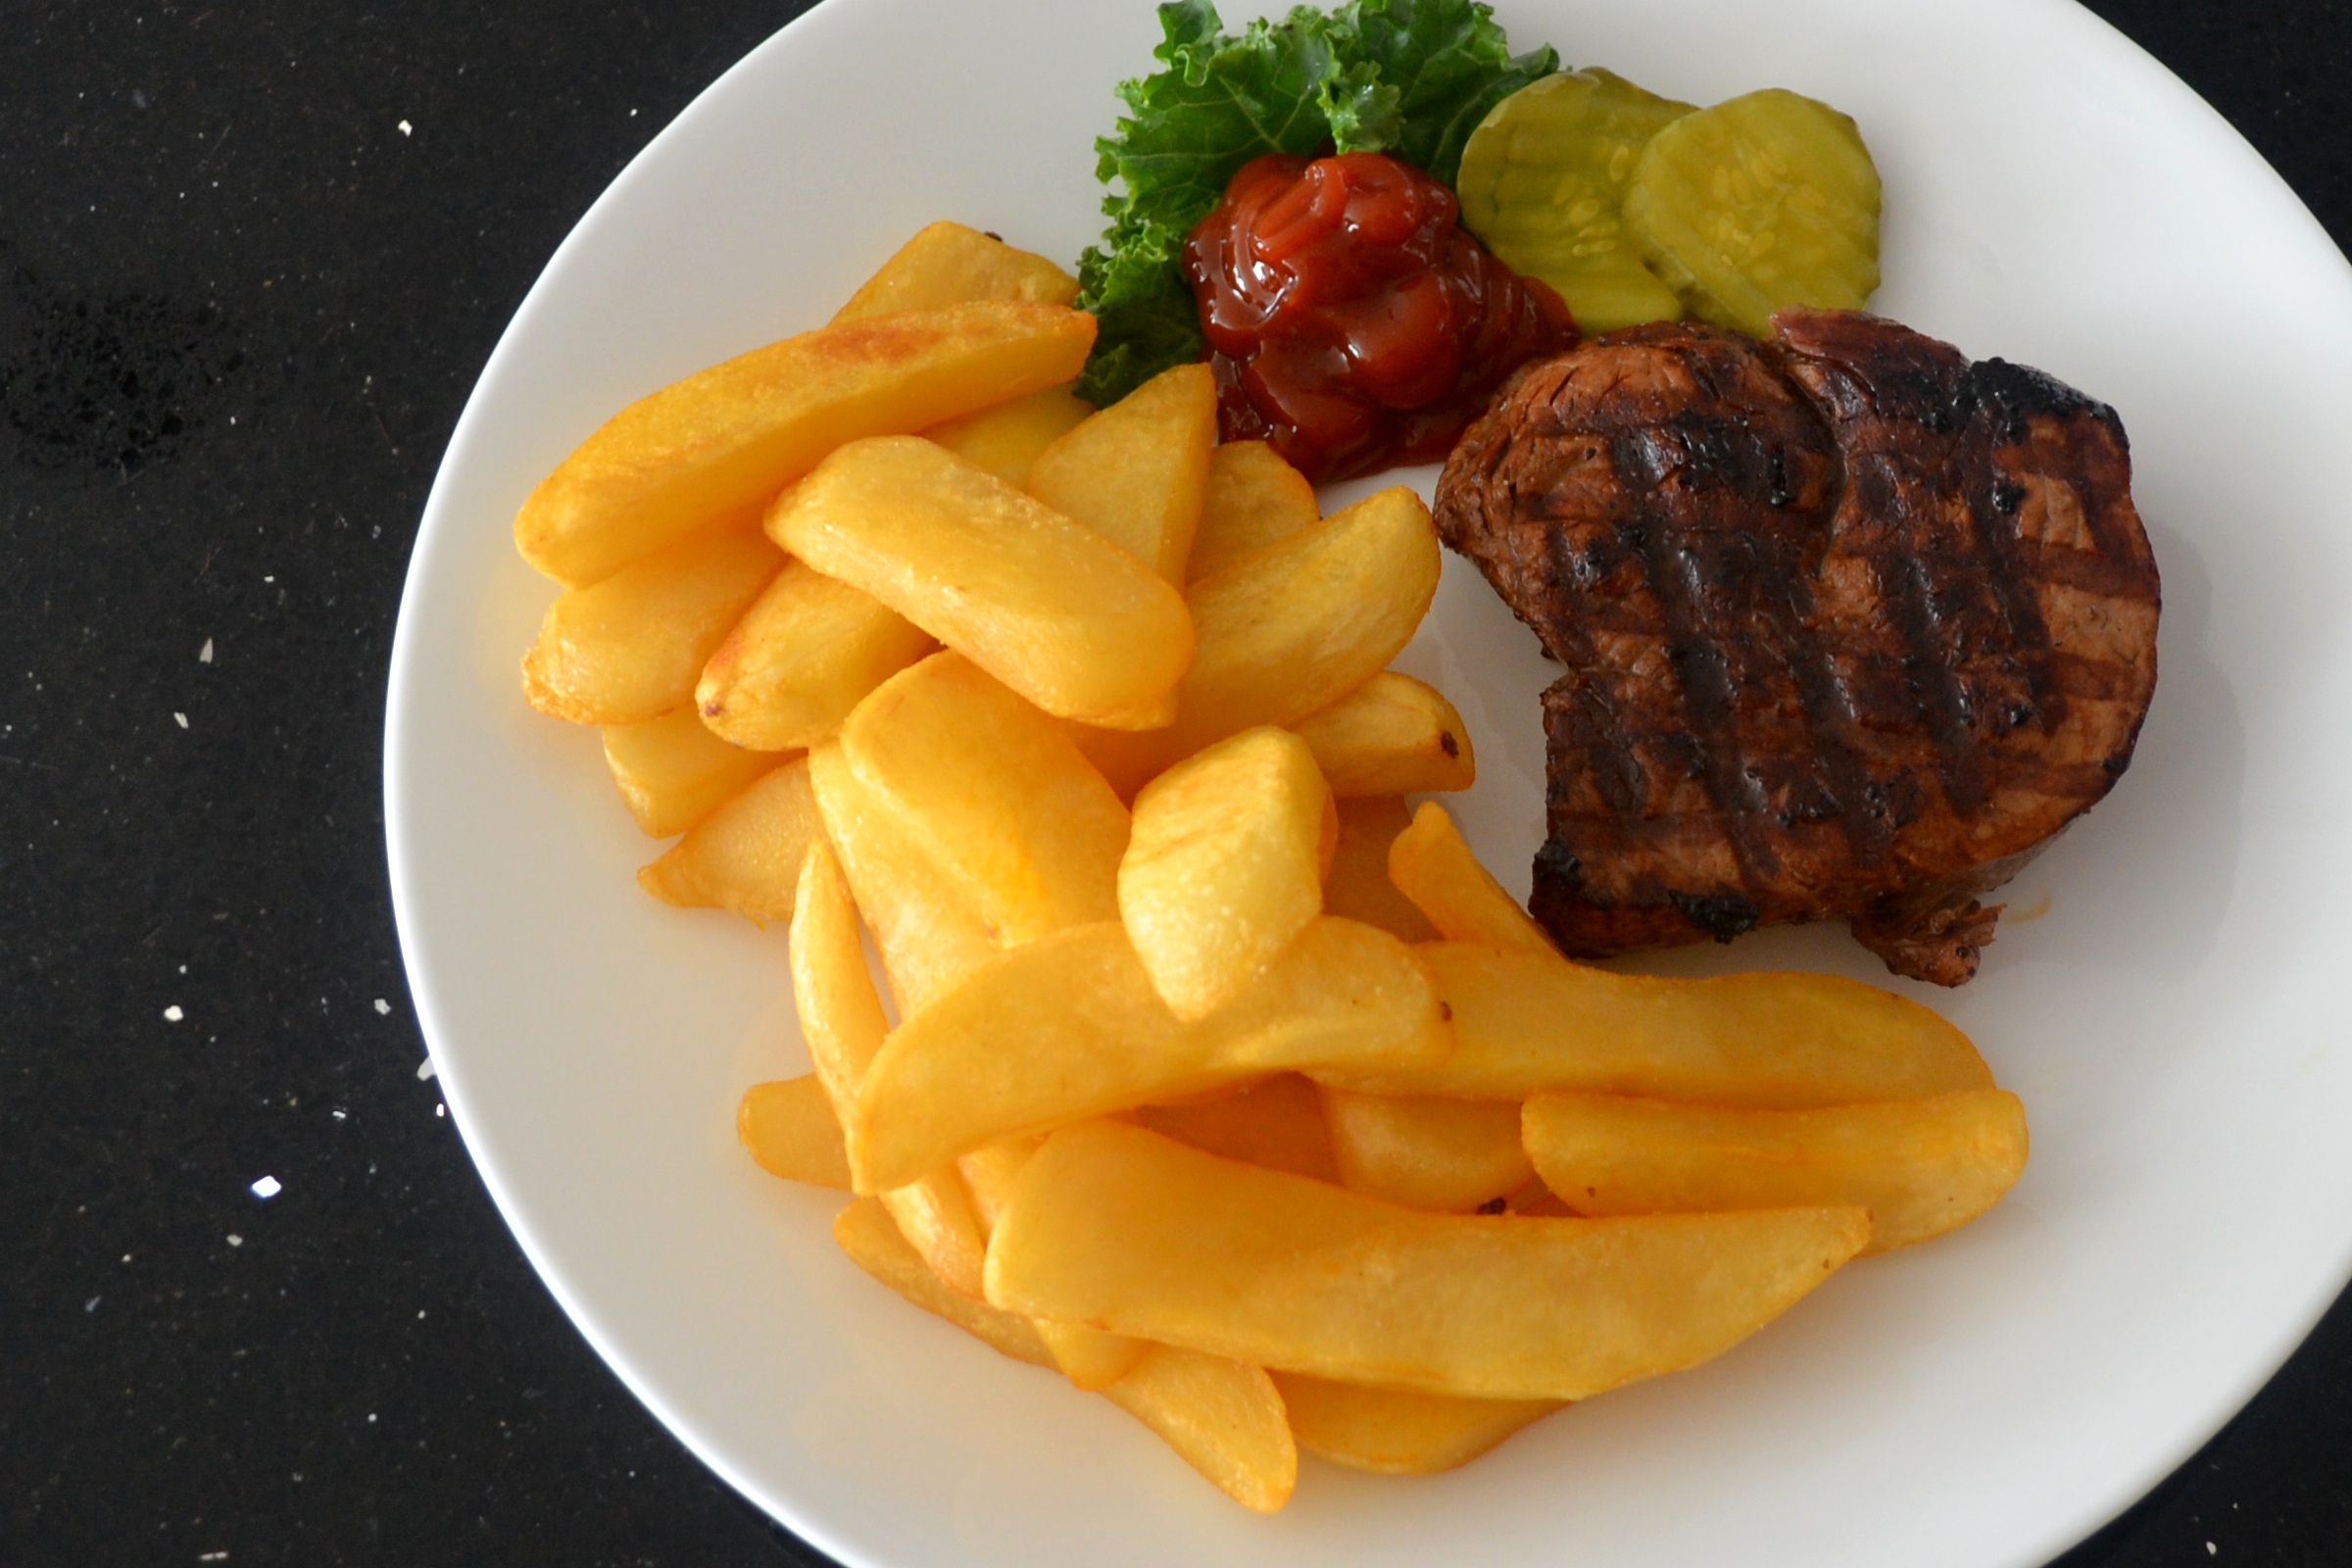
white, dish, meal, food, produce, plate, black, meat, lunch, cuisine, beef, steak, ketchup, cooked, pickles, fries, protein, french fries, seared